Dungeons & Dragons (2000 film)

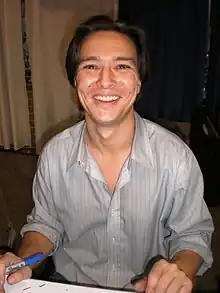
Most of the stunts were performed by the main cast, including Justin Whalin.

Shooting of "Dungeons & Dragons" took place from May 28 to the middle of August 1999 in Prague, with a two-week rehearsal period that included eight days of a cast read-through at Solomon's apartment just before. 2,000 extras were provided by Prague's casting agency Sagitarius, with each battle consisting of around 35 stuntmen and five of the leads at most. While working on "Dungeons & Dragons", Snails actor Marlon Wayans was also filming "Requiem for a Dream" (2000), meaning he had to go back and forth from Prague to New York and deadlines for fight scenes involving the character became very strict.